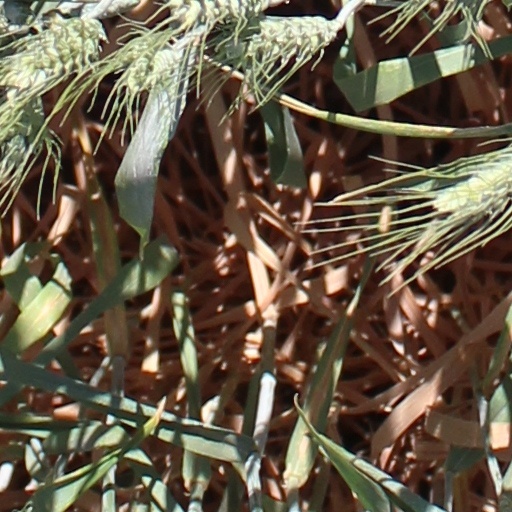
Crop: wheat